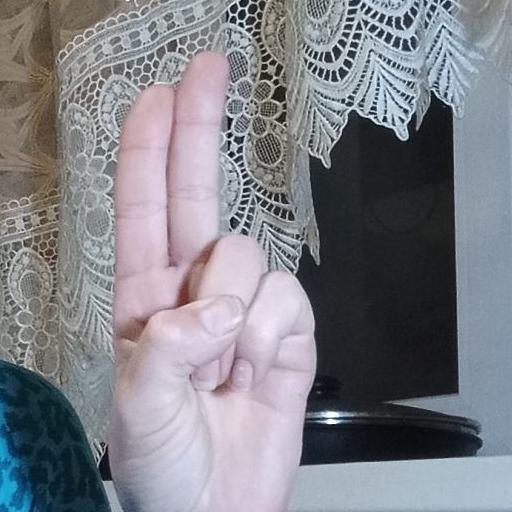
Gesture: two_up